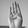
ASL letter: B